Grand Rapids, Michigan

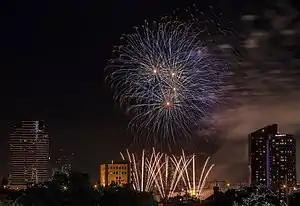
2016 Independence Day celebration on the Grand River

The United Reformed Churches in North America has 12 congregations in Grand Rapids area; these congregations form the Classis of Michigan. The Heritage Reformed Congregations' flagship and largest church is in Grand Rapids. The Netherlands Reformed Congregations in North America has 2 churches. The PC(USA) had 12 congregations and 7,000 members in the Grand Rapids-Wyoming Metropolitan statistical area, the United Church of Christ had also 14 congregations and 5,400 members.